Tactile paving

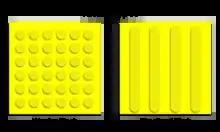
Diagram of one paving block with a grid of circles and another with a set of parallel lines

However, many types have been manufactured and installed as an experiment. This has resulted in a situation which may be confusing for both the vision-impaired and the elderly. Usually the color of a tile is used to check the proper direction. If the color is not the usual one, there may be confusion. That has led to the standardisation of the system throughout Japan.